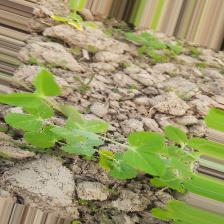
Label: Powdery Mildew